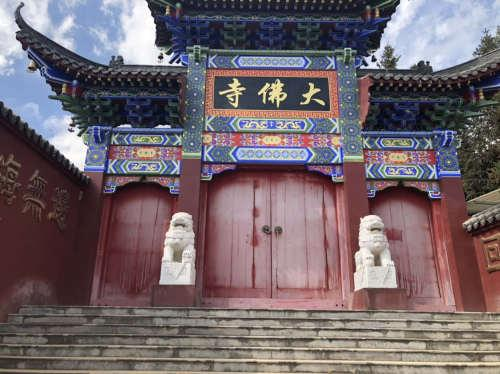
地标名称：大佛寺
所在城市：保山市·腾冲市